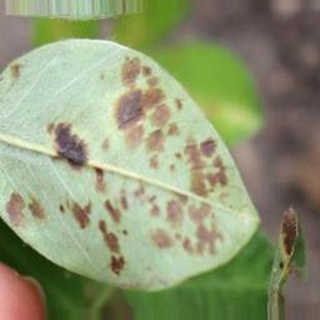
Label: groundnut_rust